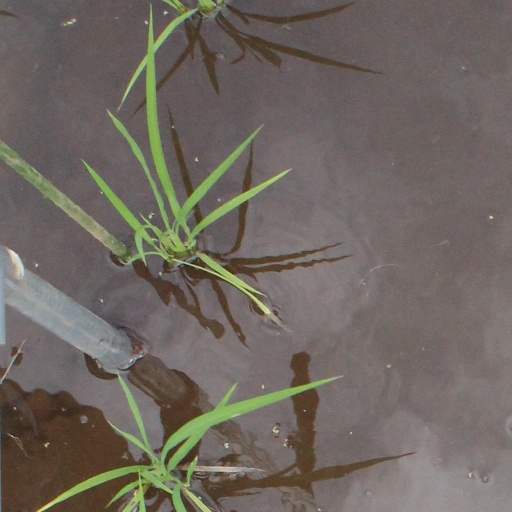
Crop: rice